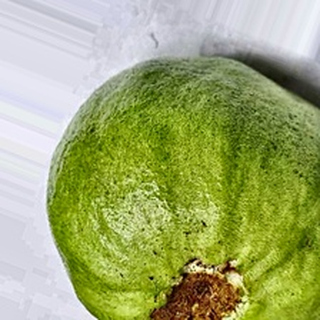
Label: healthy_guava